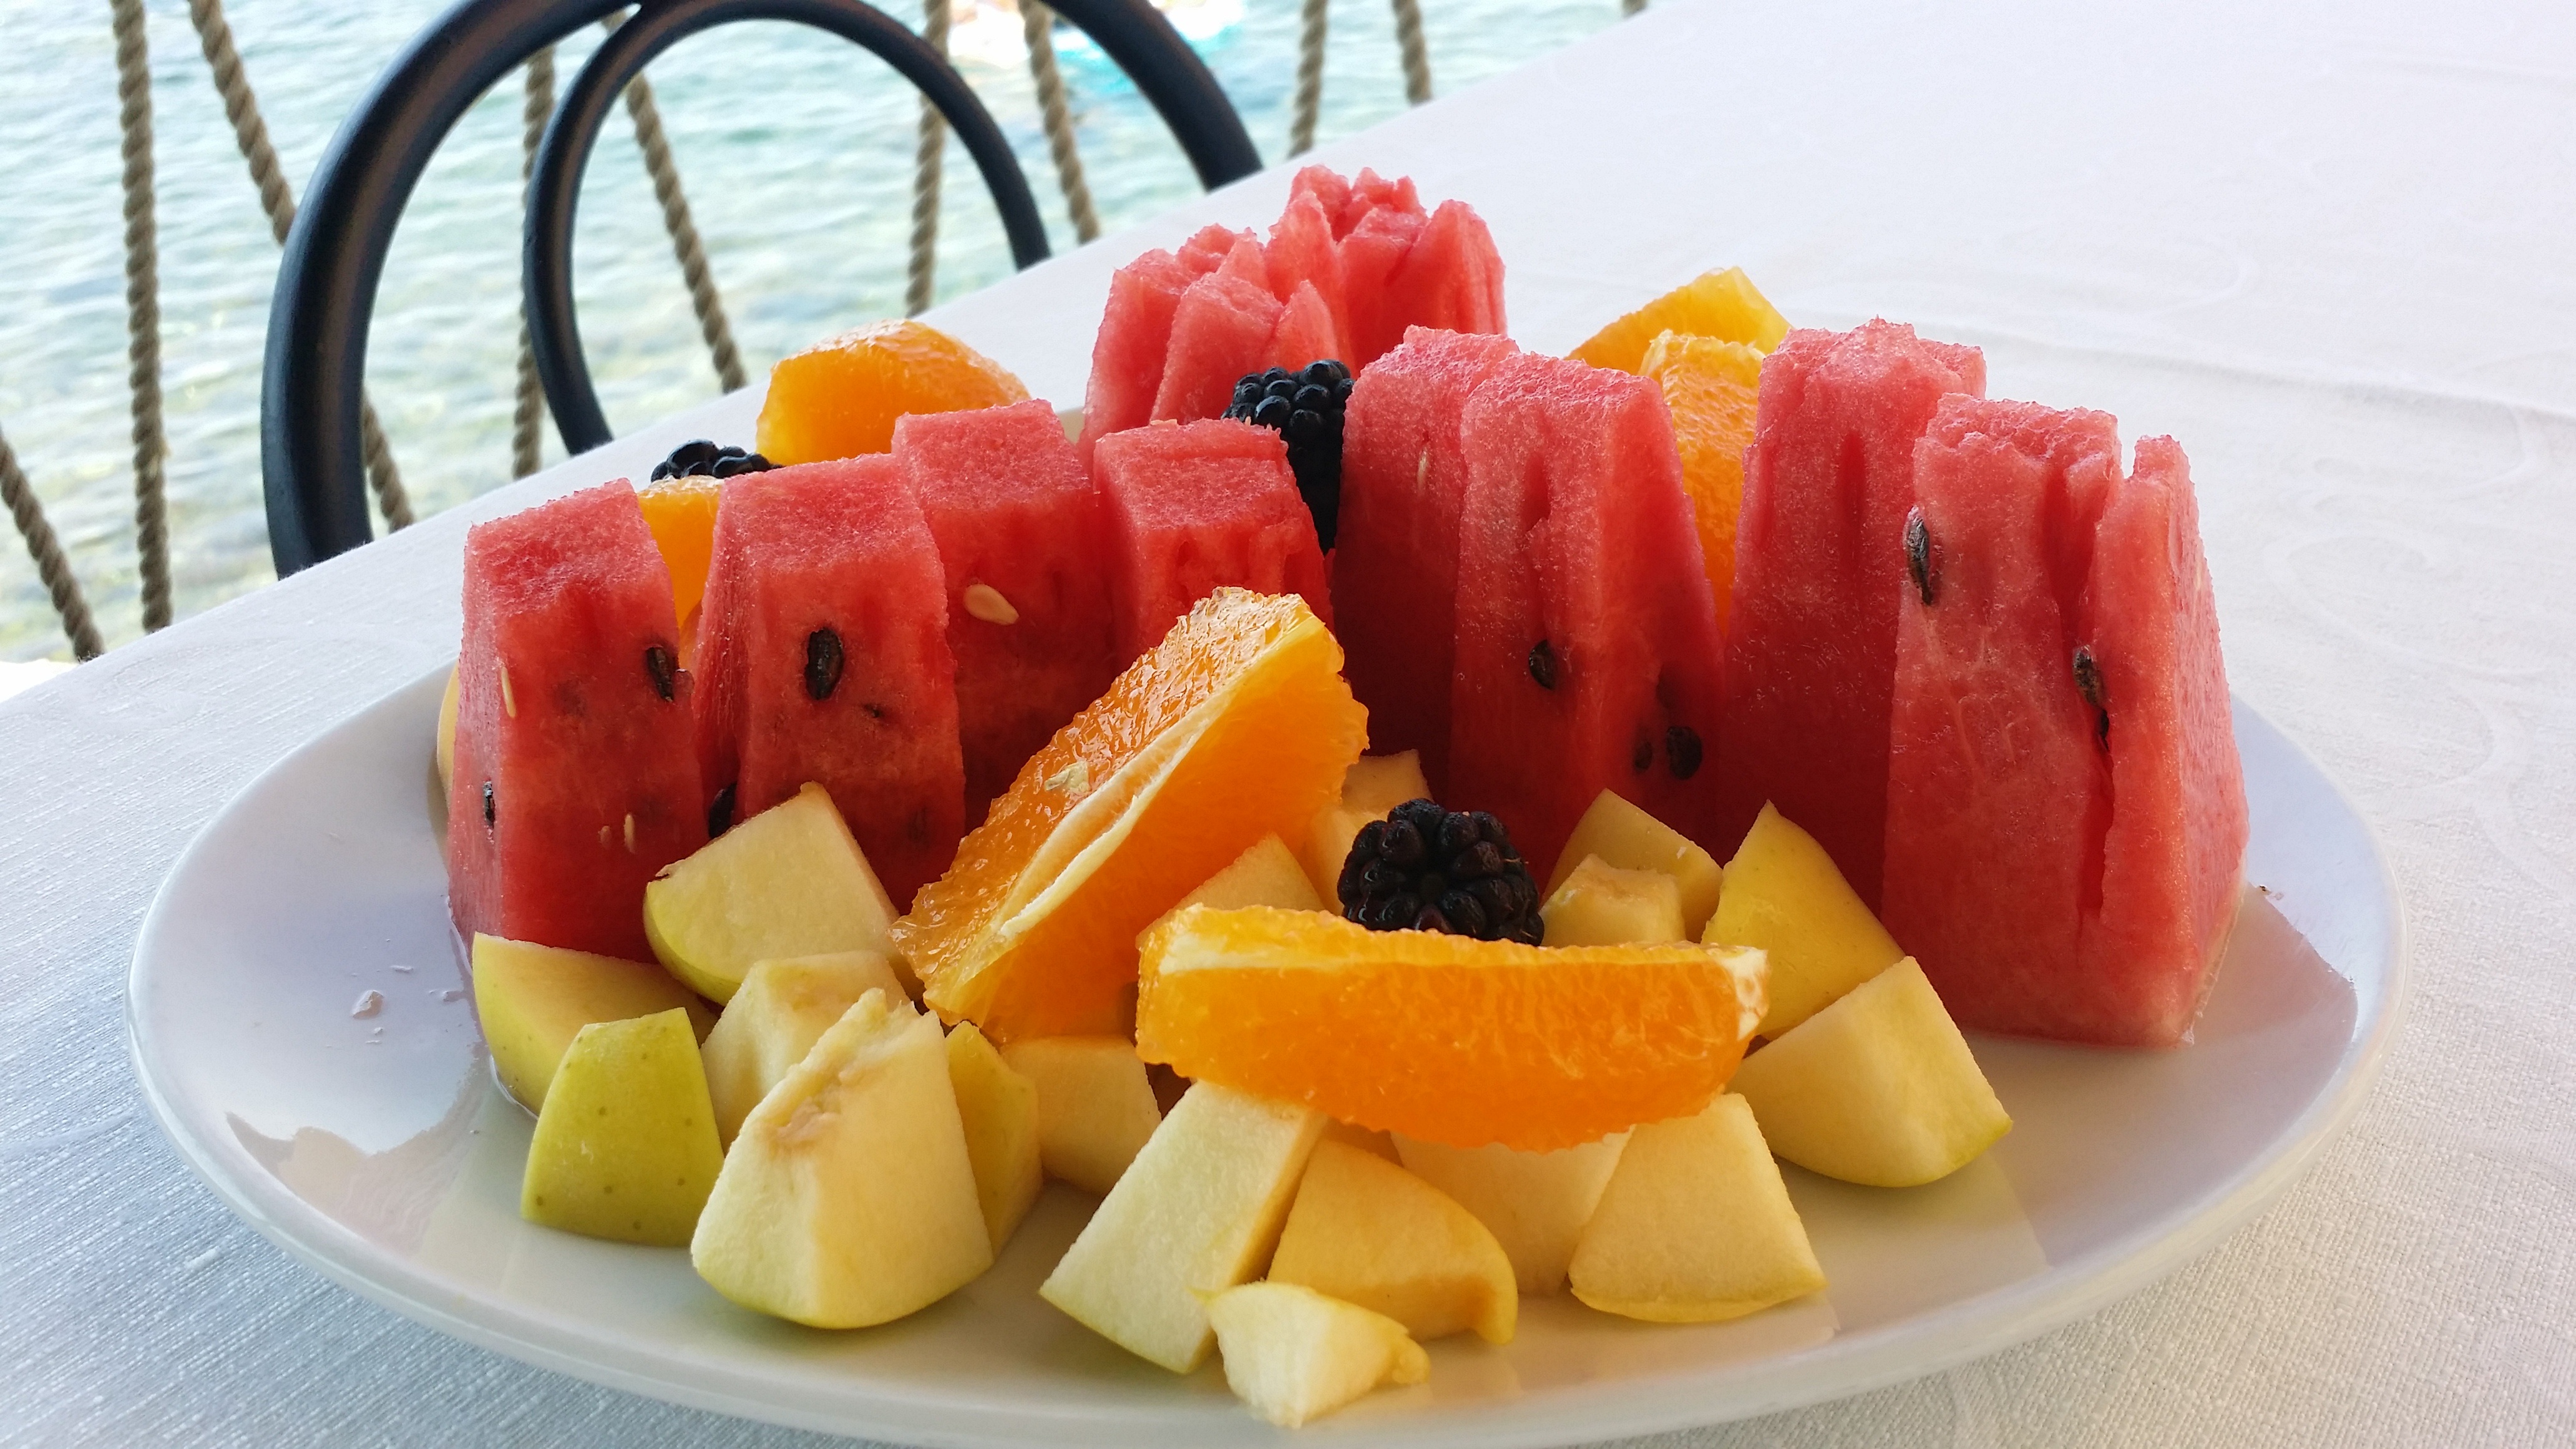
apple, plant, fruit, restaurant, orange, dish, meal, food, produce, vegetable, eat, watermelon, tray, melon, fruit basket, flowering plant, land plant, cucumber gourd and melon family